Cerritos, California

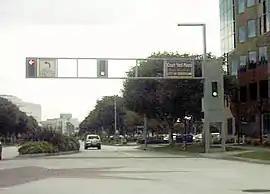
The Towne Center has a decorative paving at the intersection.

Cerritos was originally inhabited by Native Americans belonging to the Tongva (or "People of the Earth"). The Tongva were called the "Gabrieleños" by the Spanish settlers after the nearby Mission San Gabriel Arcángel. The Tongva were the largest group of indigenous peoples in Southern California as well as the most developed in the region.